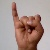
The image shows a hand gesture representing the letter 'I' in Indian Sign Language.